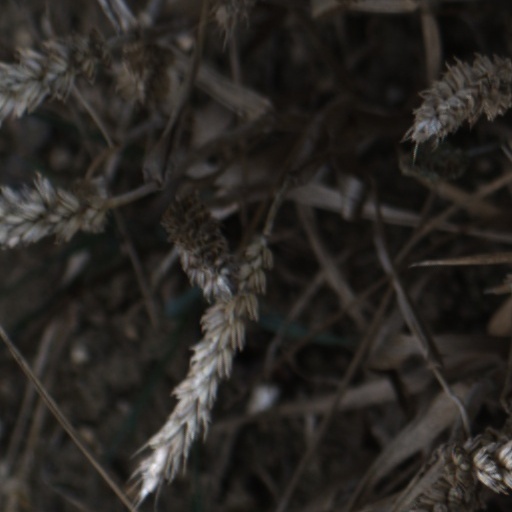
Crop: wheat